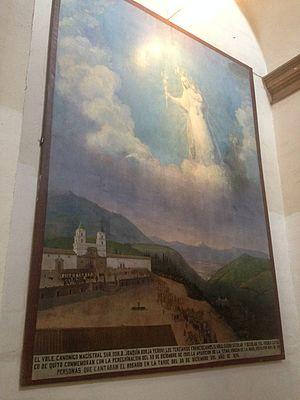
Le miracle de Notre-Dame-du-Nuage est commemoré par le peuple avant de l'église Saint-François-d'Assise de Quito le 30 décembre 1900.
Notre-Dame-du-Nuage, ou encore Vierge-du-Nuage, est la patronne de l'Équateur.